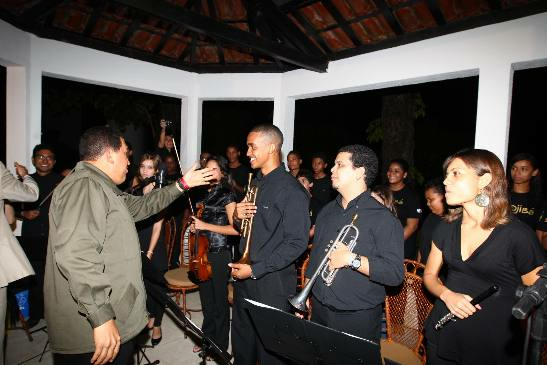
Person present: Yes